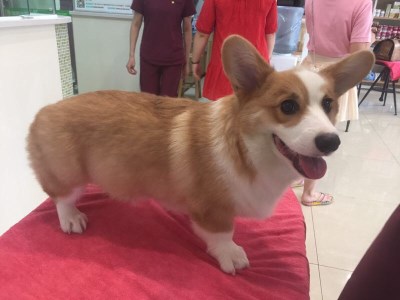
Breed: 2909-n000116-Cardigan